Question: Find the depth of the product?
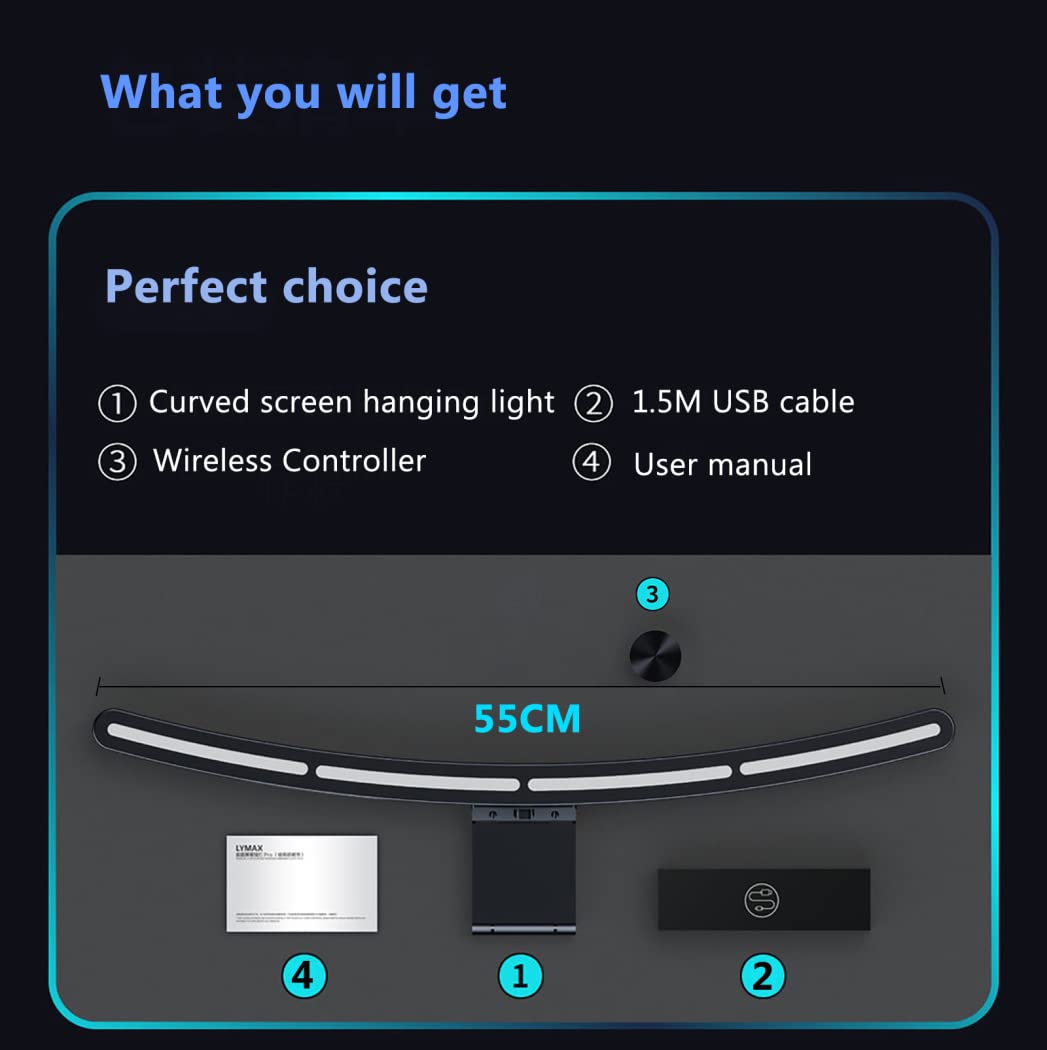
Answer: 1.5 metre